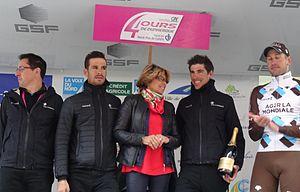
Reportage photographique réalisé le dimanche 11 mai 2014 à l'arrivée de la cinquième et dernière étape de l'édition 2014 des Quatre jours de Dunkerque à Dunkerque, Nord, Nord-Pas-de-Calais, France. Depicted people&#58
La 60ᵉ édition des Quatre Jours de Dunkerque a eu lieu du 7 au 11 mai 2014. Cette course cycliste fait partie du calendrier UCI Europe Tour 2014 en catégorie 2.HC.